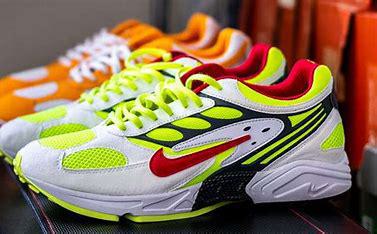
Brand: Nike
Model: Air Ghost Racer